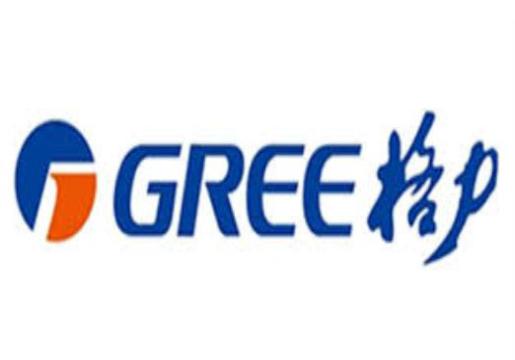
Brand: gree-2
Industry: Electronic